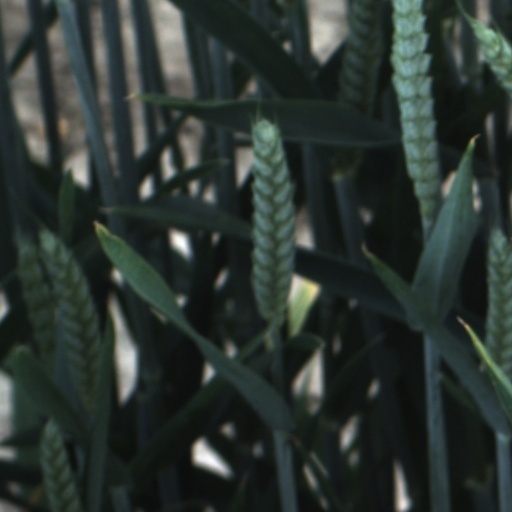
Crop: wheat